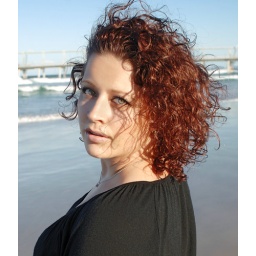
beach girl looking over shoulder crop